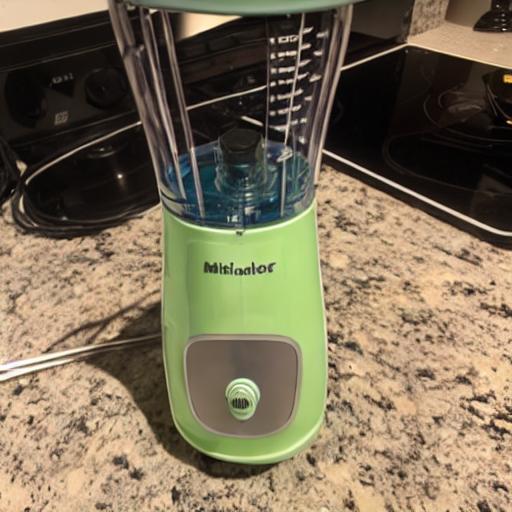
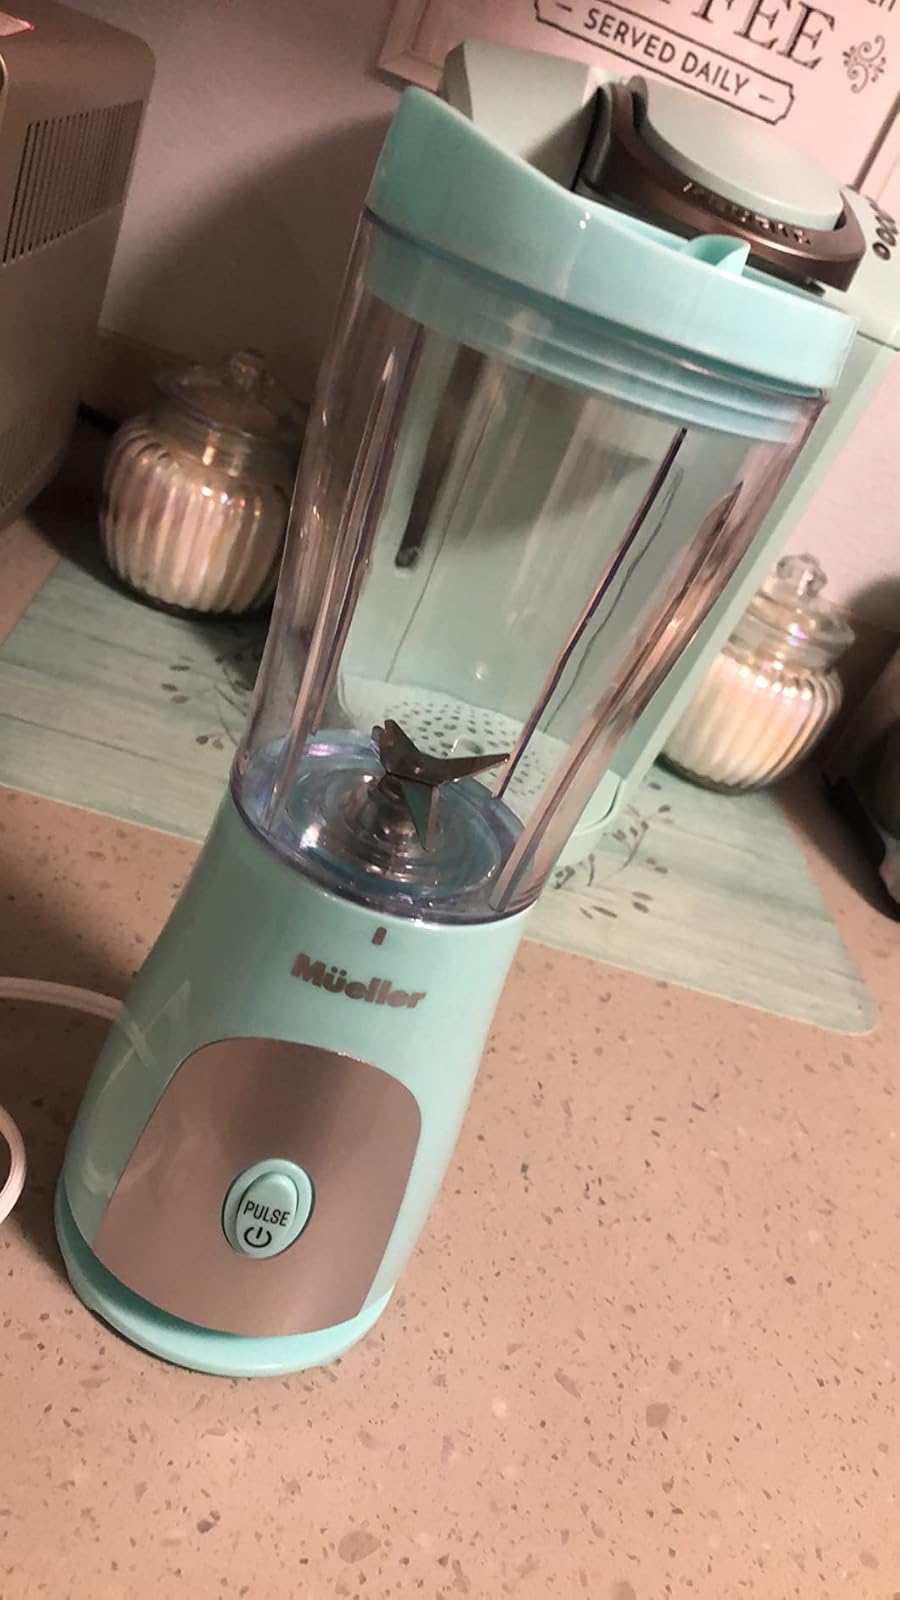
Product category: items_blender
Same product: no